Matija Bravničar

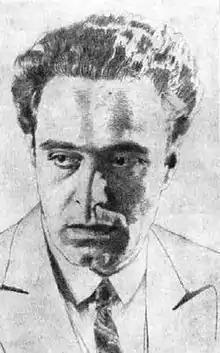
Matija Bravničar in 1930

Matija Bravničar (24 February 1897 in Tolmin – 25 November 1977 in Ljubljana) was a Slovenian composer.